Stonefield (Wisconsin)

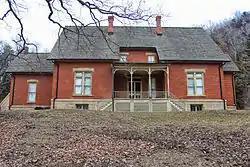

Stonefield, located at 12195 County Road VV outside Cassville, Wisconsin, United States, was the estate of Wisconsin's first governor, Nelson Dewey. Much of the original estate has been separated into Nelson Dewey State Park and the Stonefield historic site, an expansive museum operated by the Wisconsin Historical Society. The historic site takes advantage of the large property by offering several different areas for visitors, including an early Wisconsin farmhouse, a re-created agricultural village built to resemble those common around 1900, and a reconstruction of Nelson Dewey's home. Stonefield is also home to the Wisconsin State Agricultural Museum, which features a large collection of antique farm equipment.